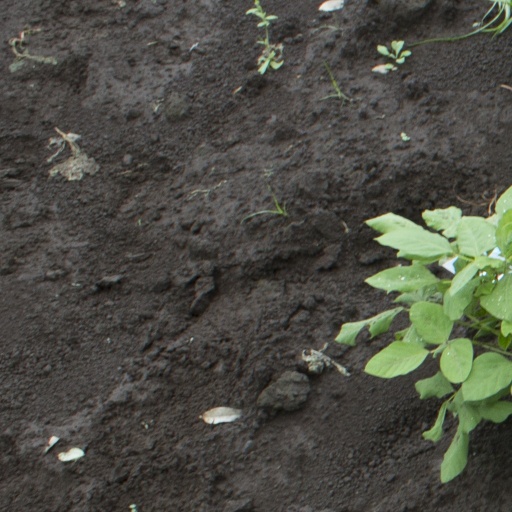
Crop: soybean